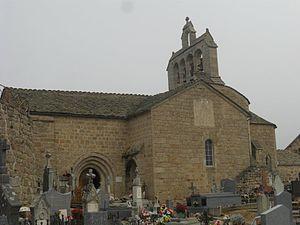
Eglise paroissiale Saint-Pierre de Fontans (Lozère, France)
Fontans est une commune française, située dans le département de la Lozère en région Occitanie.